Mark of Cornwall

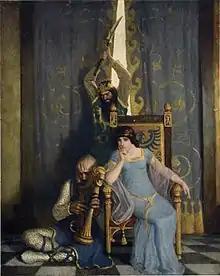
Illustration of Mark preparing to kill Tristan with a sword

Mark sends Tristan as his proxy to bring his young bride, Princess Iseult, from Ireland. Tristan and Iseult fall in love and, with the help of a magic potion, have one of the stormiest love affairs in medieval literature. Mark suspects the affair, and his suspicions are eventually confirmed. In some versions he sends for Tristan to be hanged, and banishes Iseult to a leper colony. Tristan escapes the hanging, and rescues Iseult from her confinement. Mark later discovers this, and eventually forgives them; Iseult returns to Mark, and Tristan leaves the country. The story is cyclical, with Mark repeatedly suspecting Tristan and Iseult of adultery and then believing that they are innocent. In Béroul's version, Tristan and Iseult are never in grave danger; the narrator declares that he and God are on their side. Mark, as a husband and king, is not idealized like other Arthurian kings; his ties to the story are personal. Marie de France's Breton lai "Chevrefoil" begins with an explanation of Mark's fury at the affair of Tristan and Isoude, which leads Mark to banish Tristan from Cornwall.